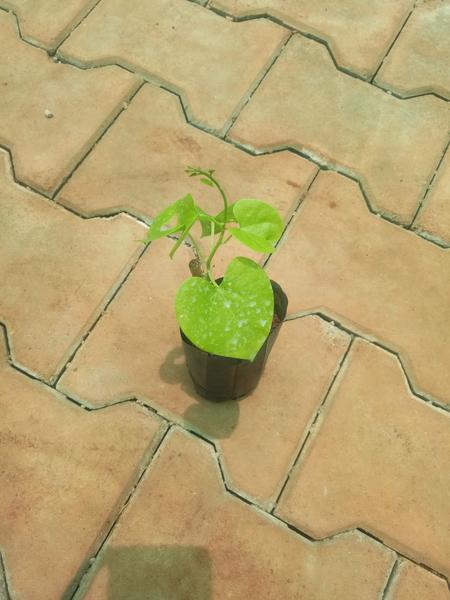
Plant: Amruta_Balli